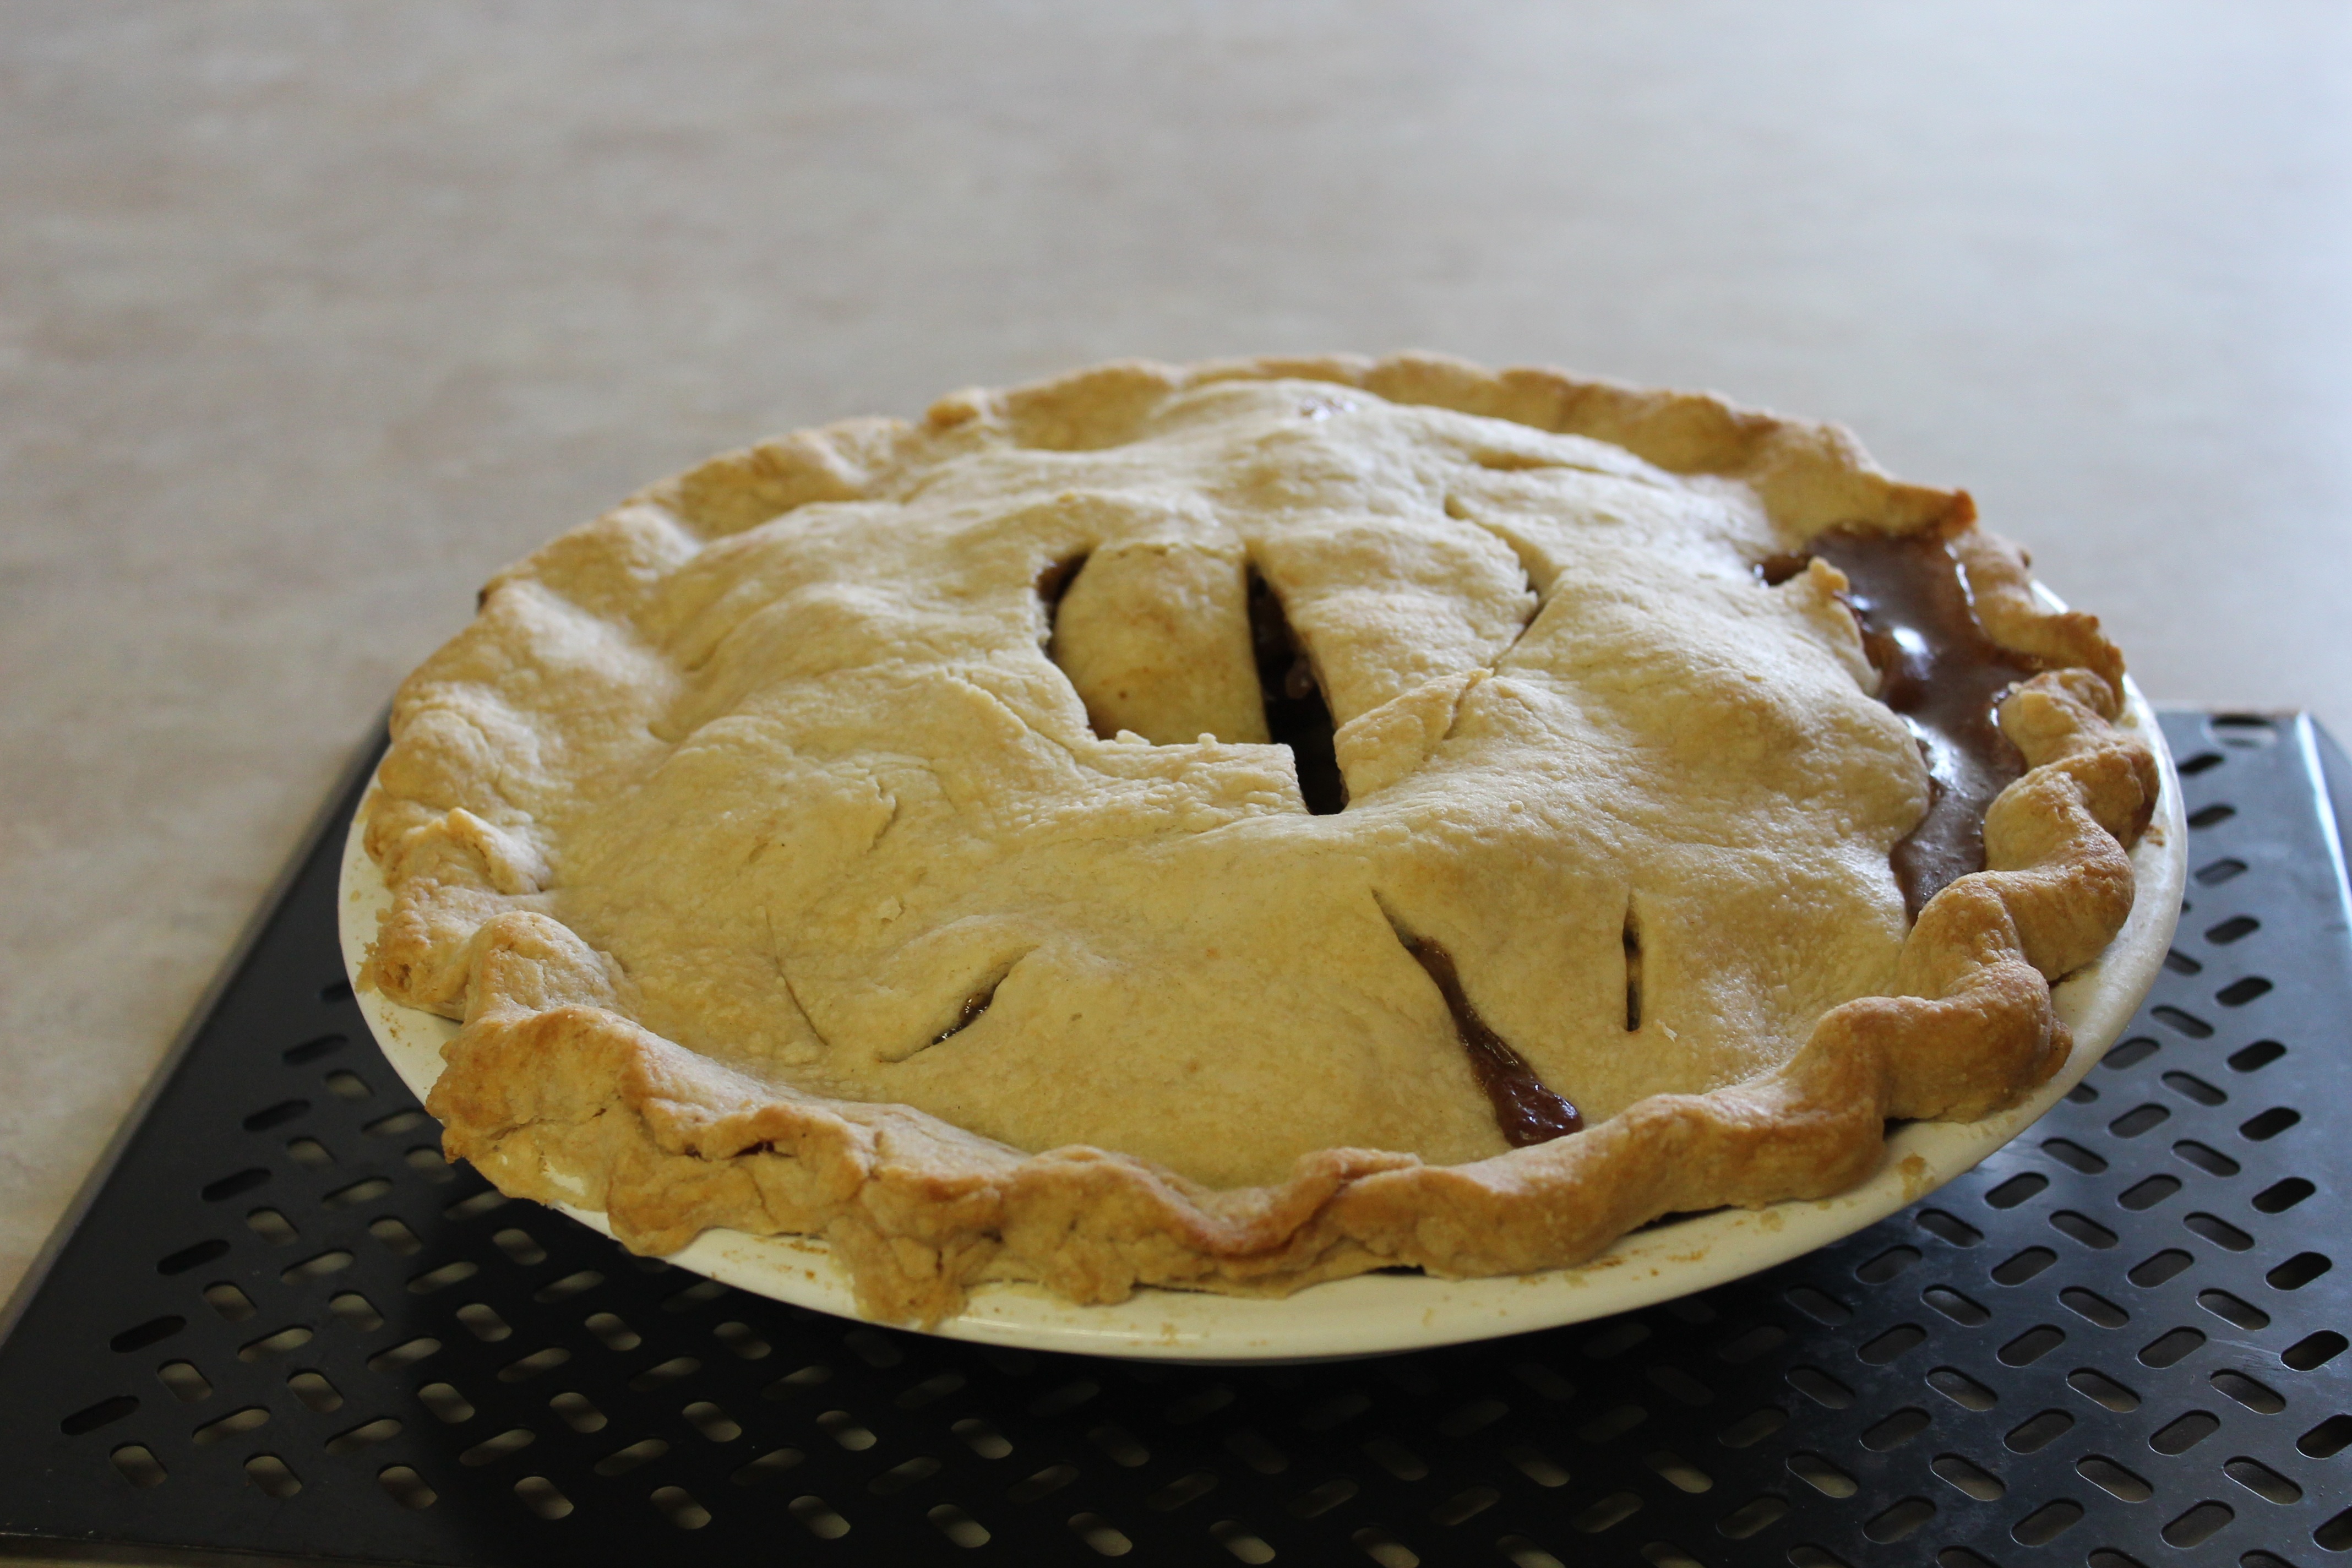
apple, dish, food, produce, dessert, delicious, pie, bakery, cherry pie, family, seasonal, apple pie, tradition, baked goods, pot pie